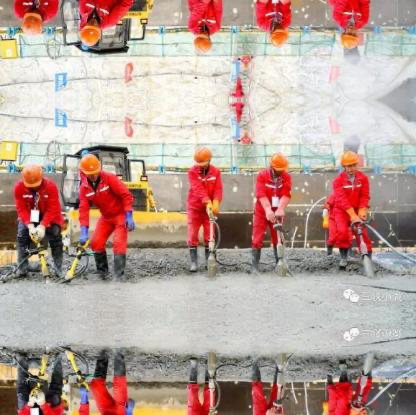
Objects in the image:
label: helmet
label: helmet
label: helmet
label: helmet
label: helmet
label: helmet
label: helmet
label: helmet
label: helmet
label: helmet